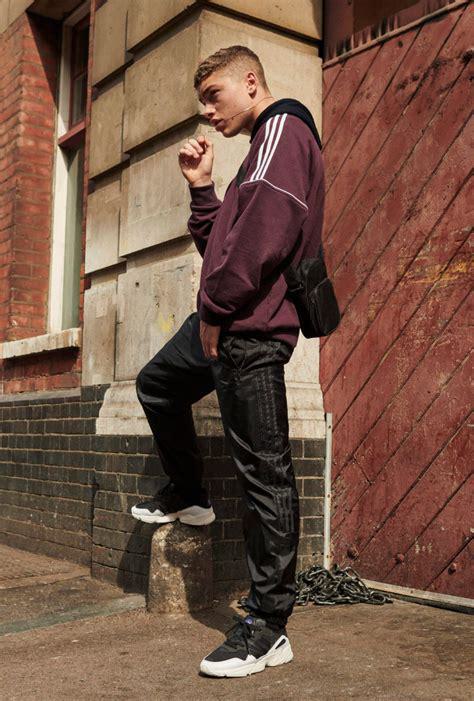
Brand: Adidas
Model: Yung 96